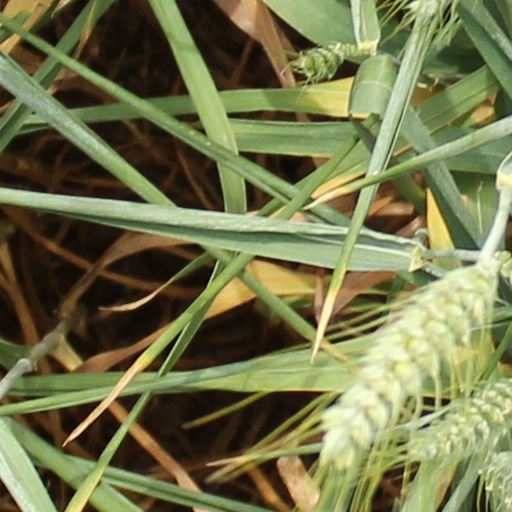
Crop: wheat